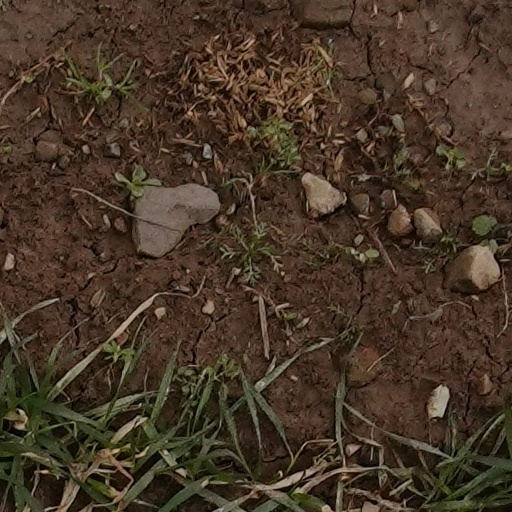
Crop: wheat